Port Foster

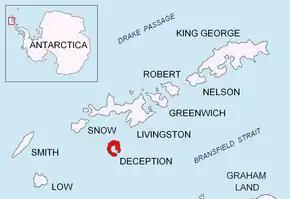
Location of Deception Island in the South Shetland Islands

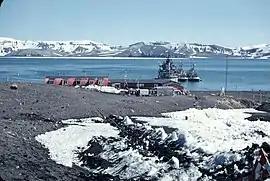
Port Foster in 1958

Port Foster is one of the safest harbours in Antarctica, located in Deception Island in the South Shetland Islands.